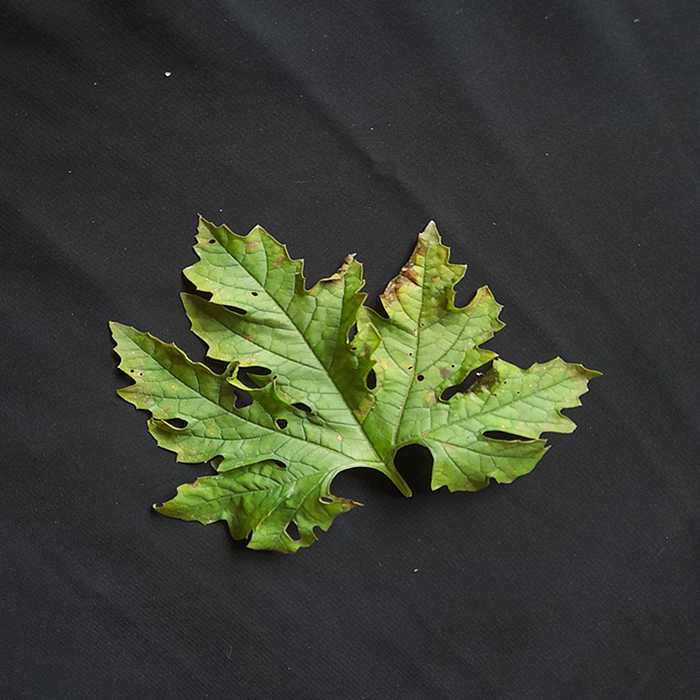
Plant: Bitter Gourd
Label: Downey mildew